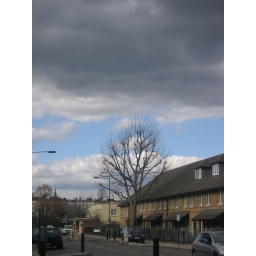
sky over lillie road